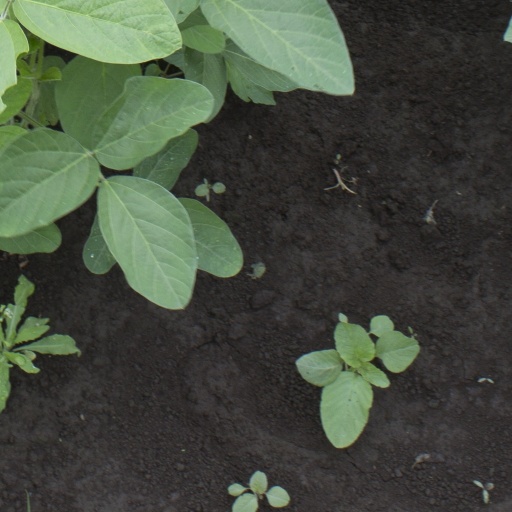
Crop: soybean